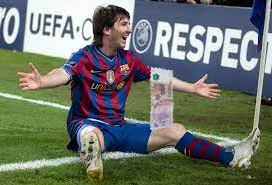
Denominación: 100